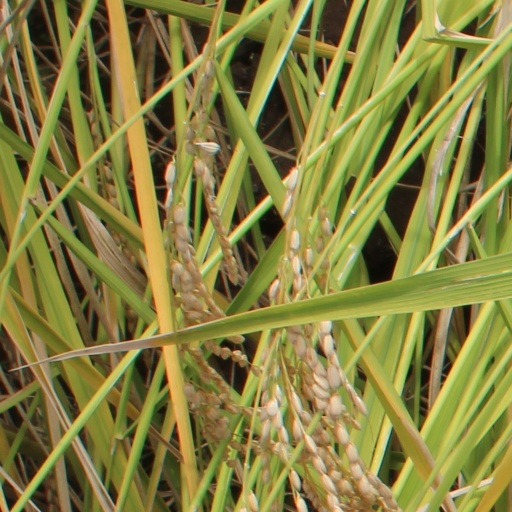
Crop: rice